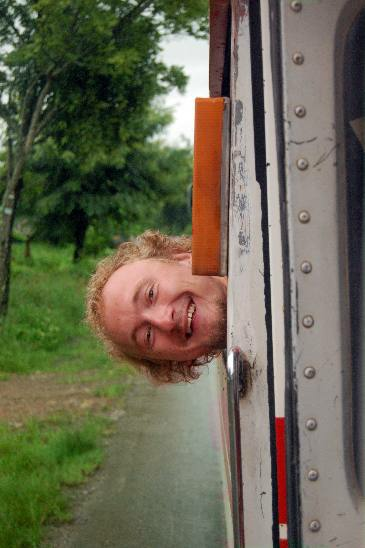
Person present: Yes